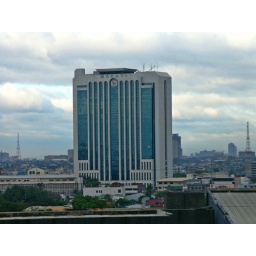
Makati City Hall viewed from my bedroom window in our condotel at Makati's Somerset Salcedo